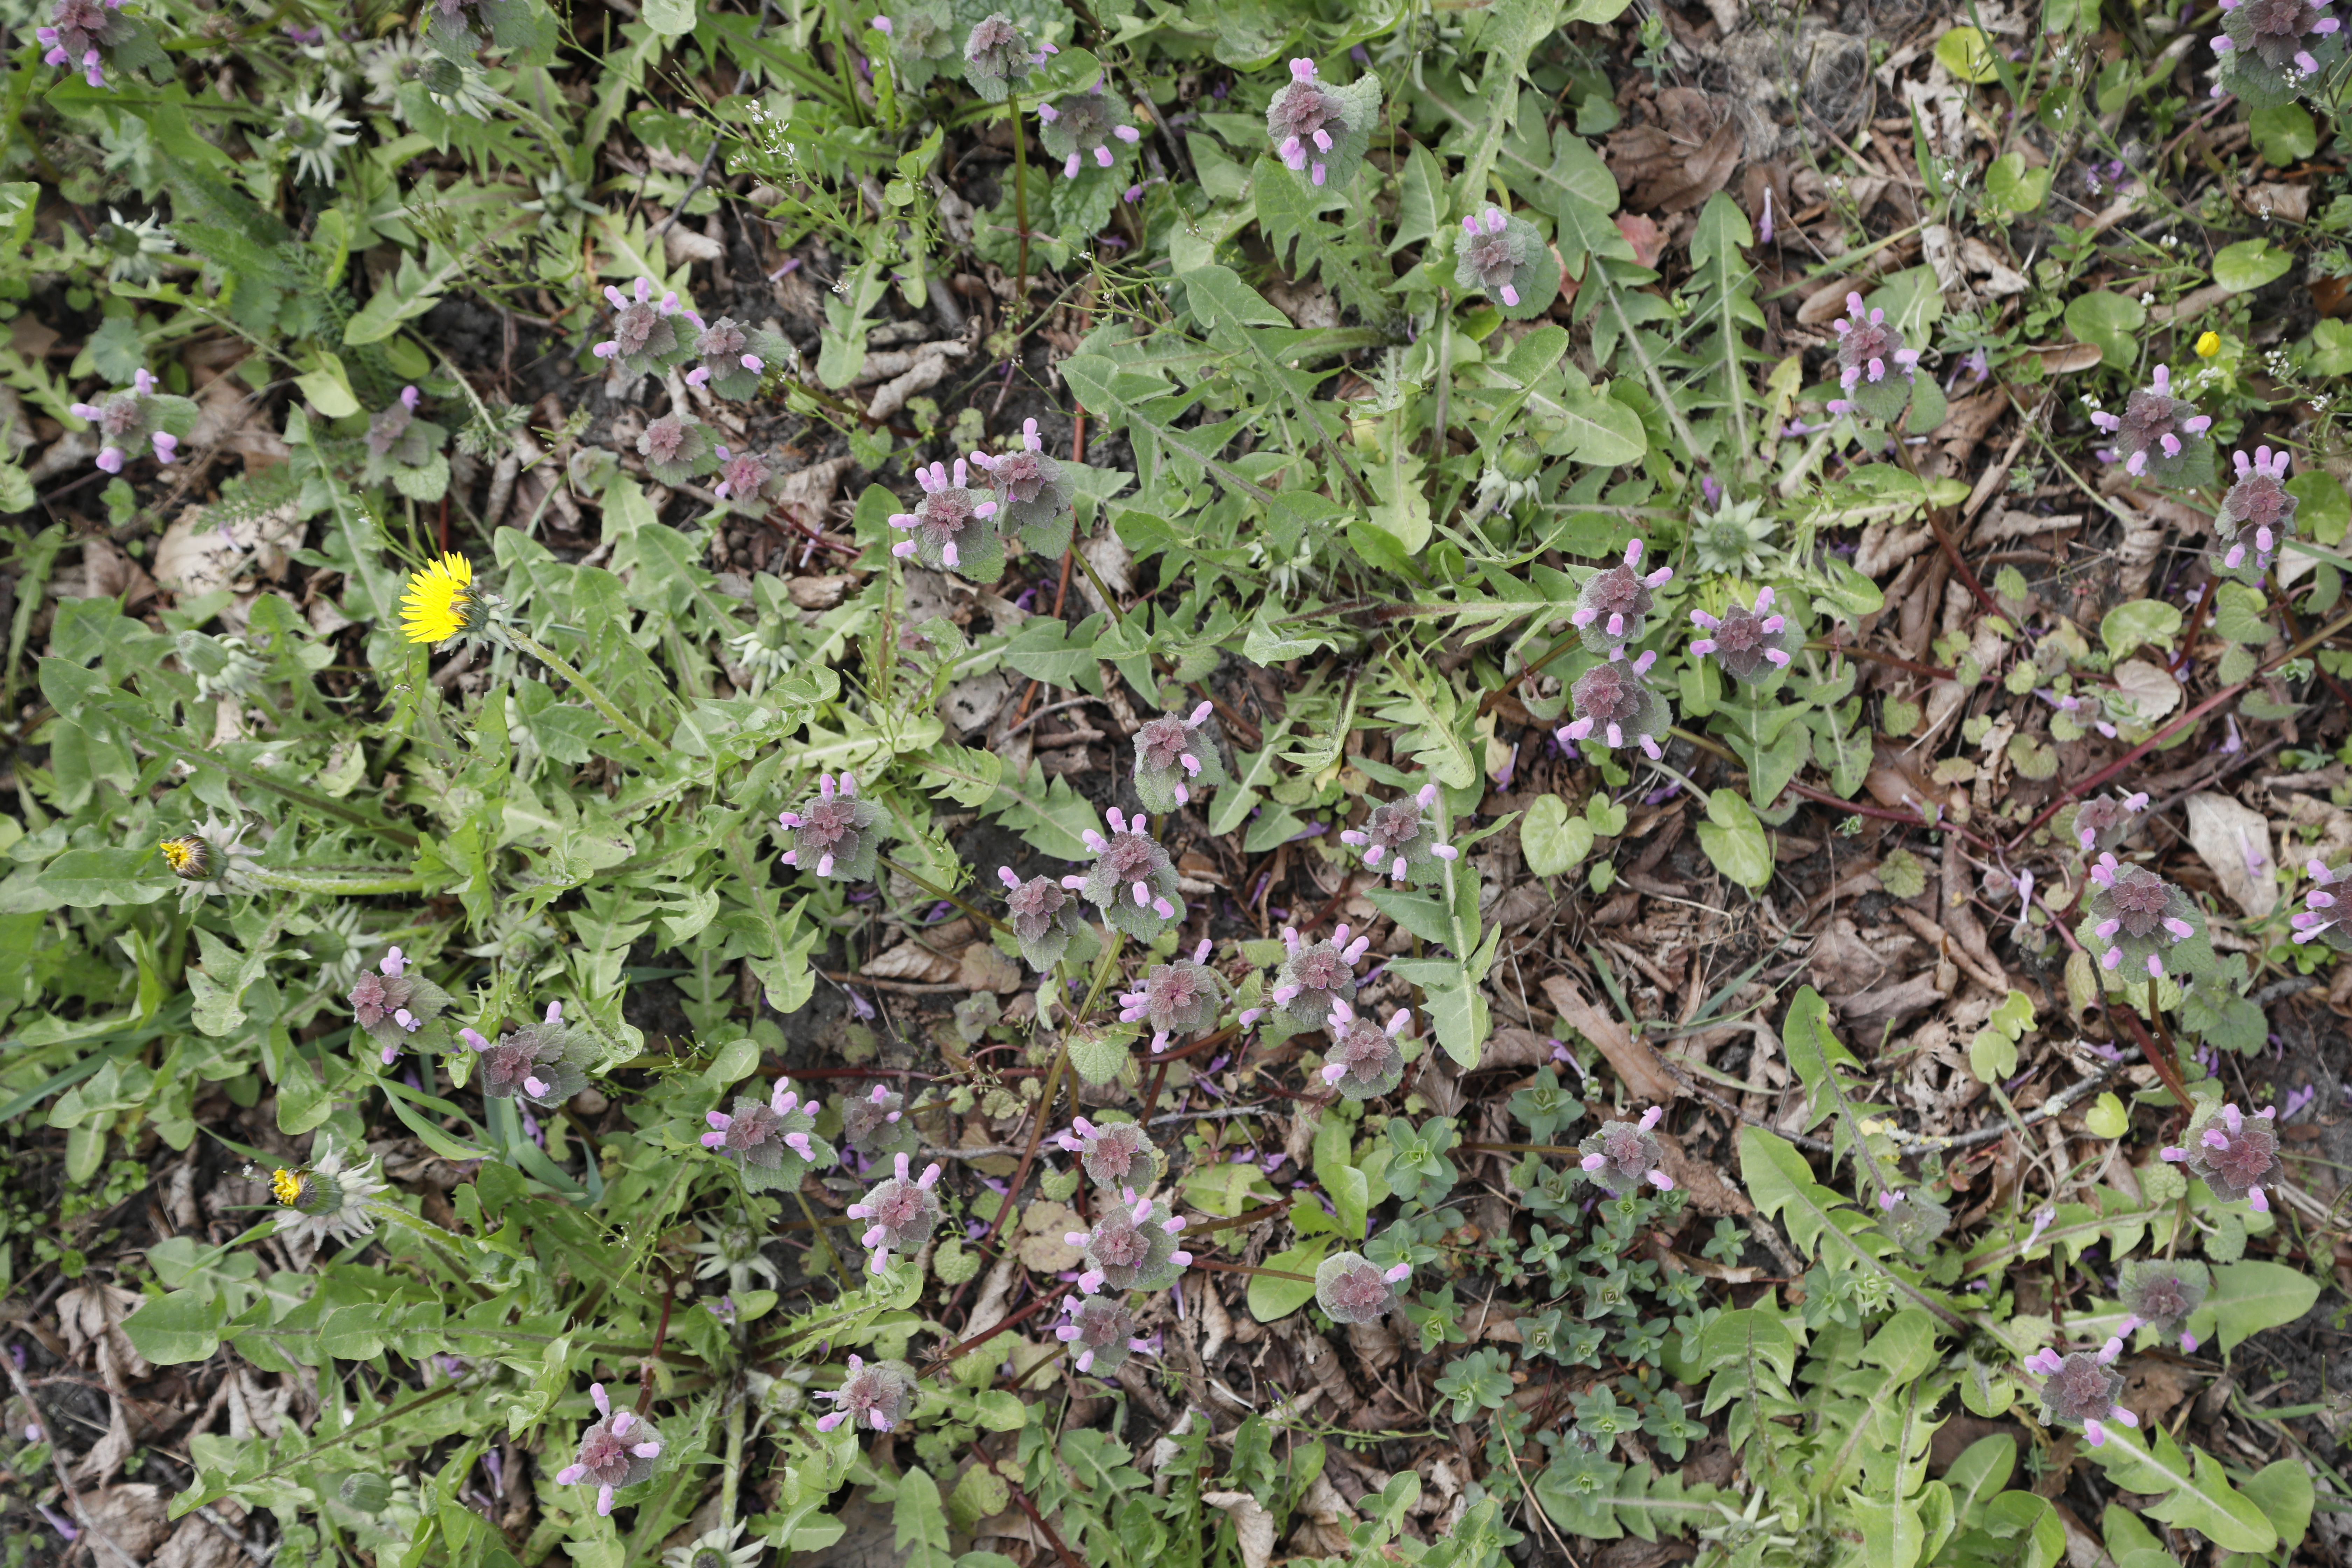
Plant species: Lamium purpureum, Taraxacam officinale